Temple of Juno Moneta

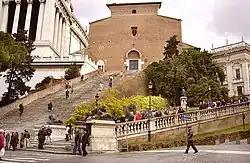
Santa Maria in Aracoeli, some topographers' possible location for the temple of Juno Moneta.

According to Livy, in 345 BC, at the beginning of hostilities with the Aurunci, the dictator Lucius Furius Camillus decided to summon the aid of the gods by vowing to build a temple to Juno Moneta. When he returned victorious to Rome, the senate appointed two commissioners to construct the temple on the Arx, on the site of the house of Marcus Manlius, who had repelled the attack of the Gauls a generation earlier. The temple was dedicated one year after the vow. Ovid in the "Fasti" records the same tradition: